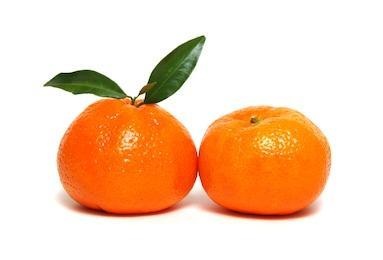
Label: mandarine